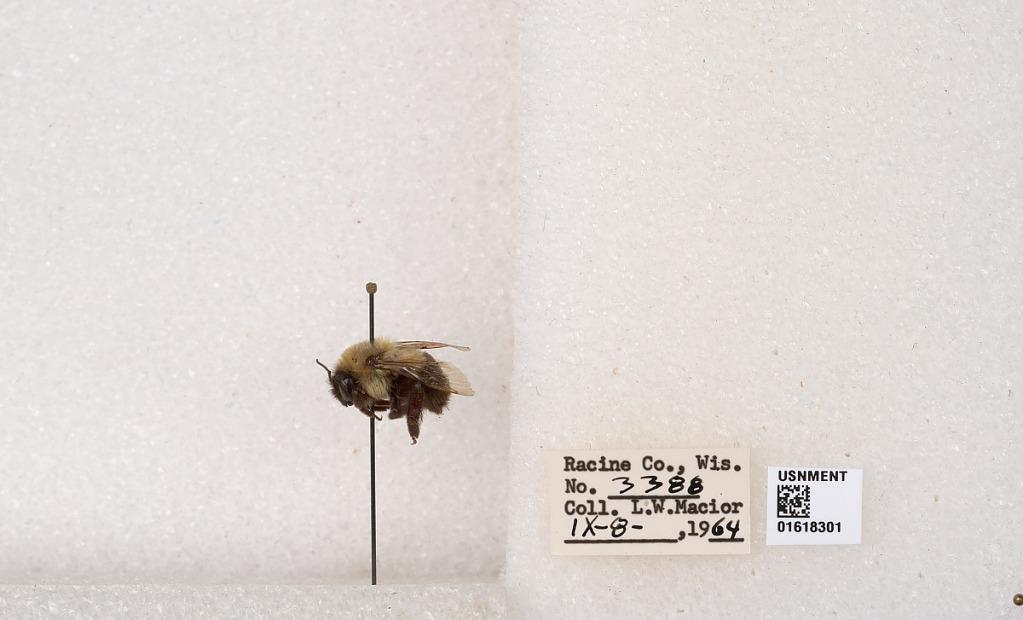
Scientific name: Bombus impatiens Cresson
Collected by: L. Macior
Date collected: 1964-9-8
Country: United States
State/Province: Wisconsin
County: Racine
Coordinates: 42.7299, -87.8123